Comedy

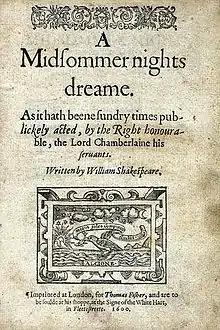
Title page of the first quarto of Shakespeare's "Midsummer Night's Dream" (1600)

"Comedy", in its Elizabethan usage, had a very different meaning from modern comedy. A Shakespearean comedy is one that has a happy ending, usually involving marriages between the unmarried characters, and a tone and style that is more light-hearted than Shakespeare's other plays.